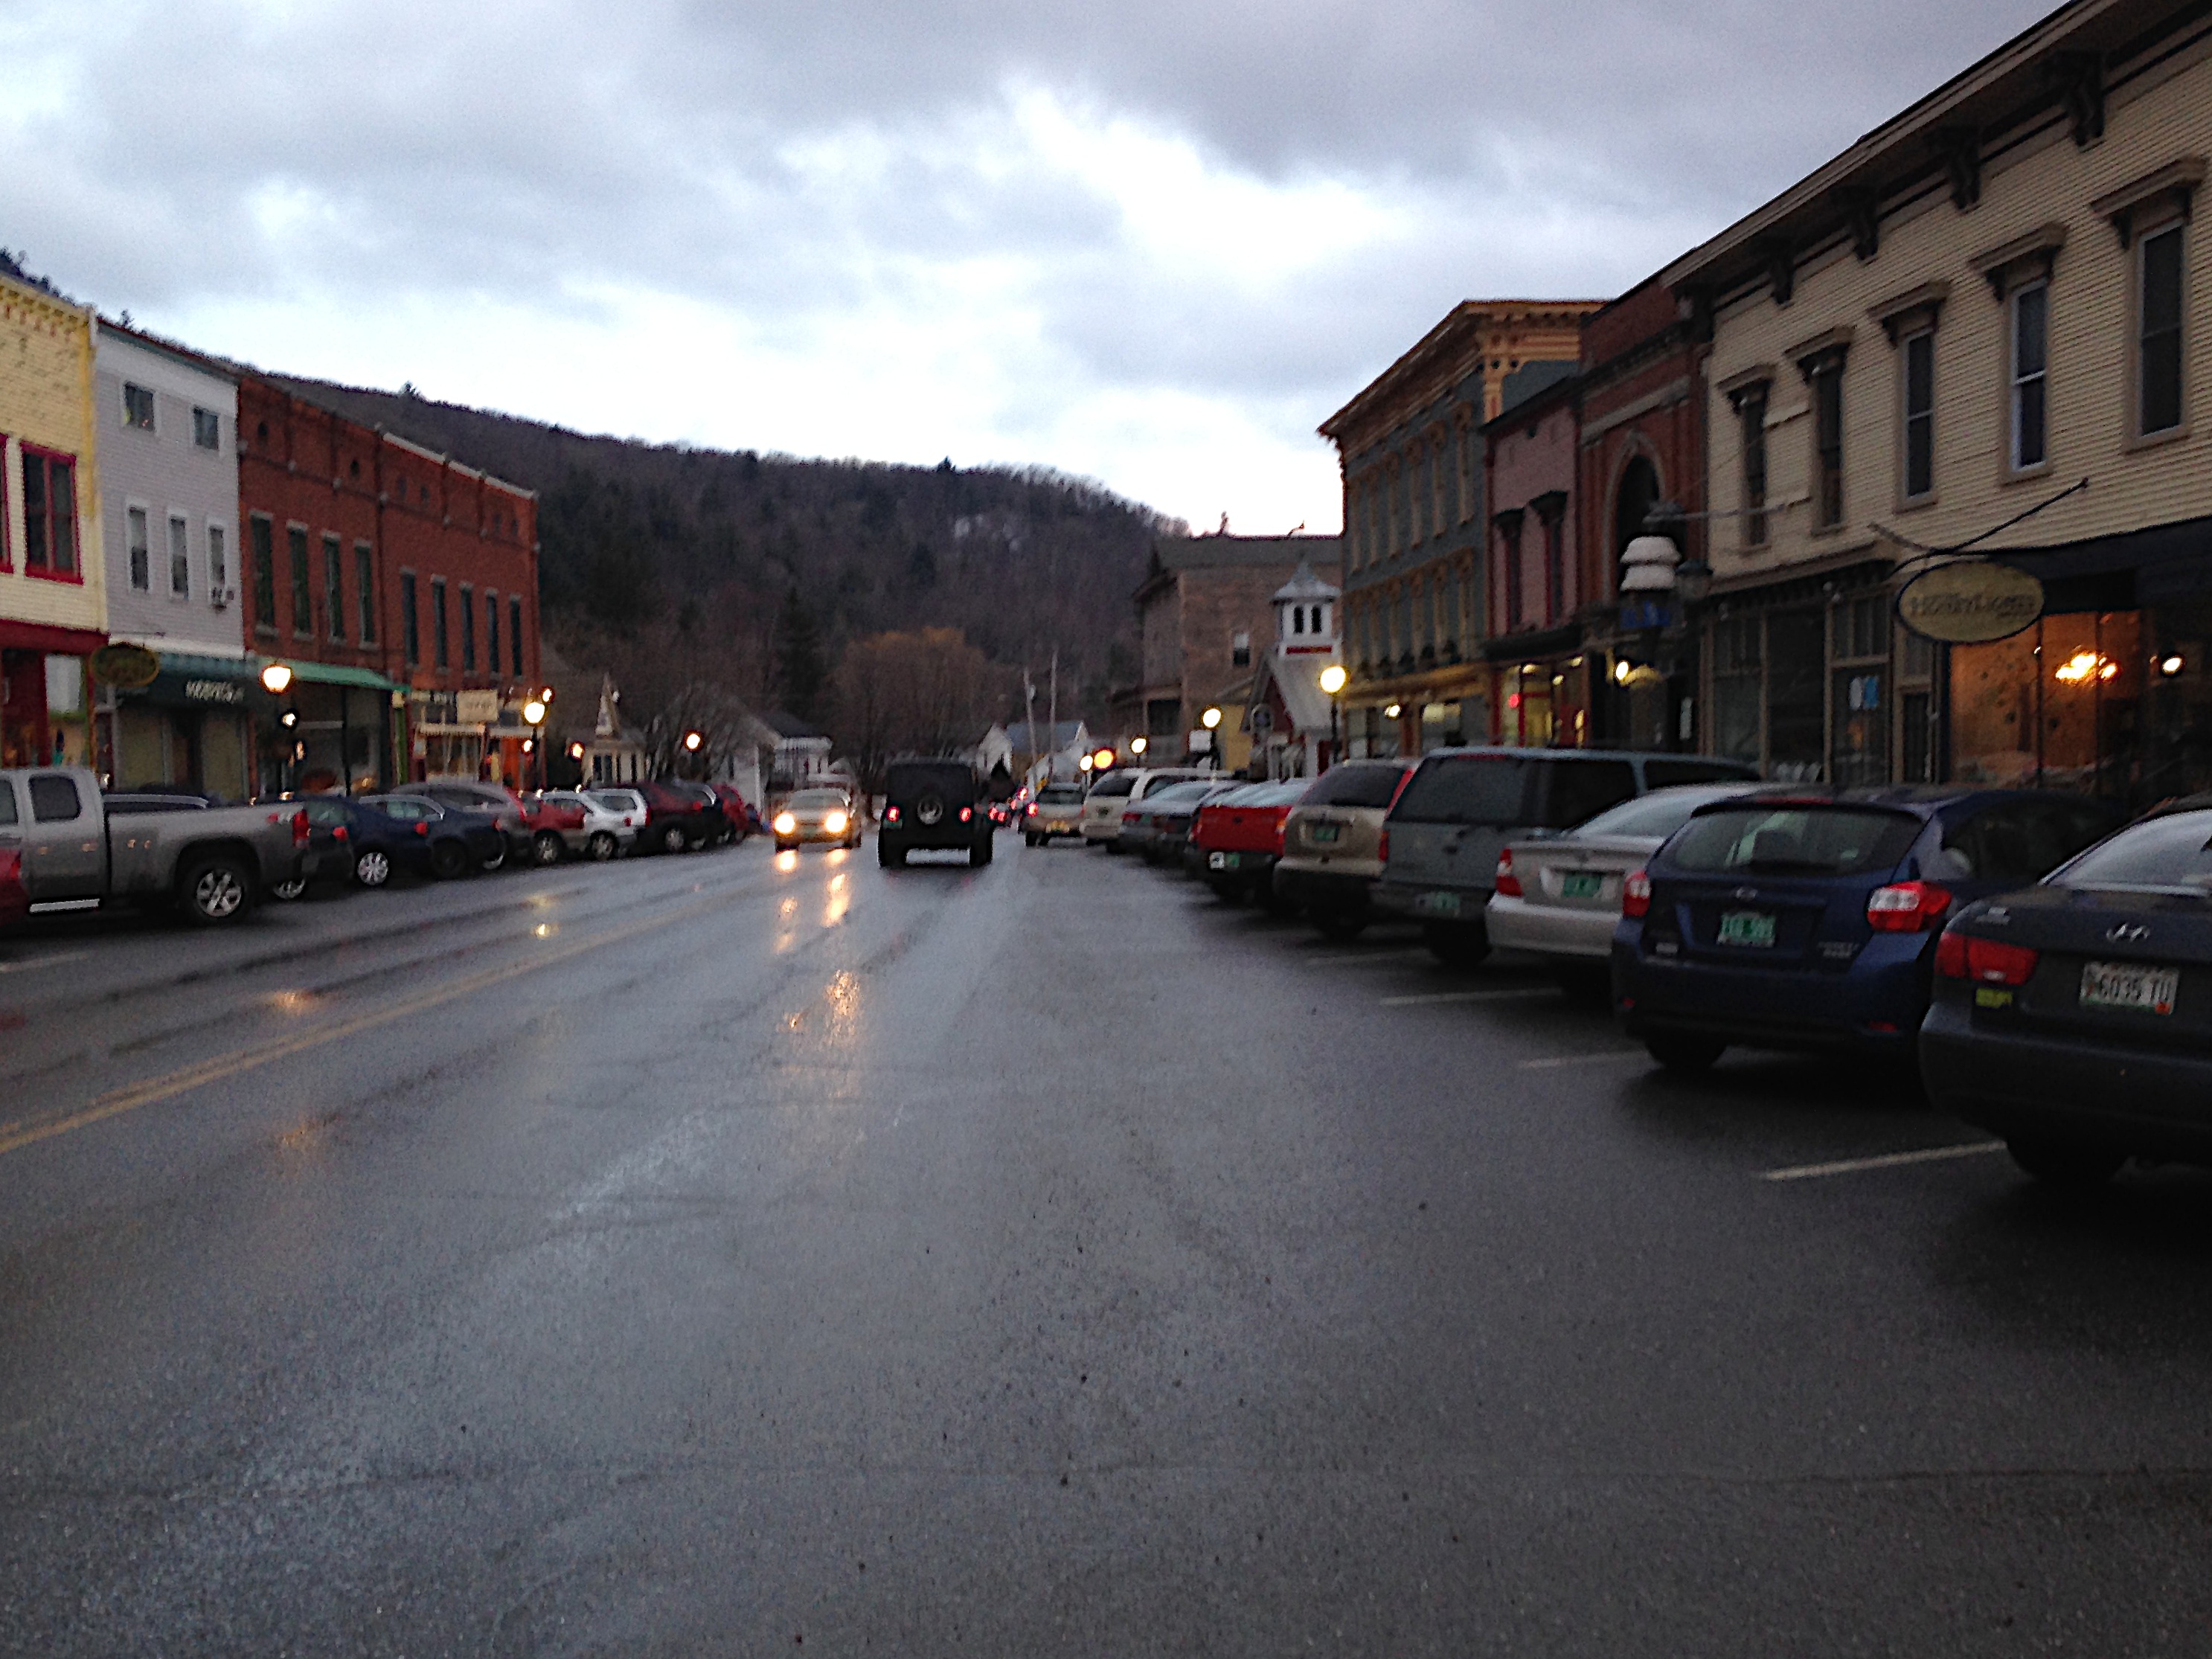
road, street, town, city, downtown, evening, lane, infrastructure, neighbourhood, road surface, urban area, residential area, human settlement